Nepal Airlines Flight 183

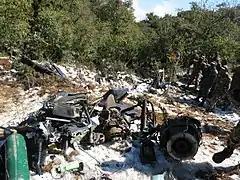
Wreckage from flight 183 at the crash site

Nepal Airlines Flight 183 was a scheduled domestic passenger flight operated by a DHC-6 Twin Otter that on 16 February 2014 crashed into a hill near Dhikura, Nepal killing all 15 passengers and 3 crew members on board. the accident was later attributed to pilot error resulting in a CFIT.